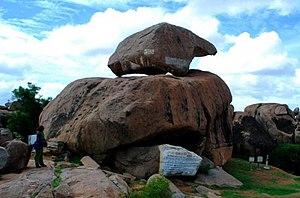
Les édits mineurs sur rocher d'Ashoka, sont des inscriptions rupestres faisant partie des Édits d'Ashoka. Il s'agit des premiers édits en langue indienne de l'empereur Ashoka, écrits dans le script Brahmi lors de la onzième année de son règne, faisant suite à l'inscription bilingue de Kandahar, en grec et en araméen, rédigée lors de la dixième année du règne de l'empereur. Il y a plusieurs variations de ces édits, avec généralement la désignation d'un édit mineur n°1 et un édit mineur n°2, les différentes versions étant généralement agrégées dans la plupart des traductions. Il y a aussi un edit mineur n°3, découvert à Bairat, à destination du clergé bouddhiste. Plusieurs des inscriptions d'Ashoka en grec ou en araméen sont parfois aussi catégorisées parmi les « Édits Mineurs sur Rocher ».